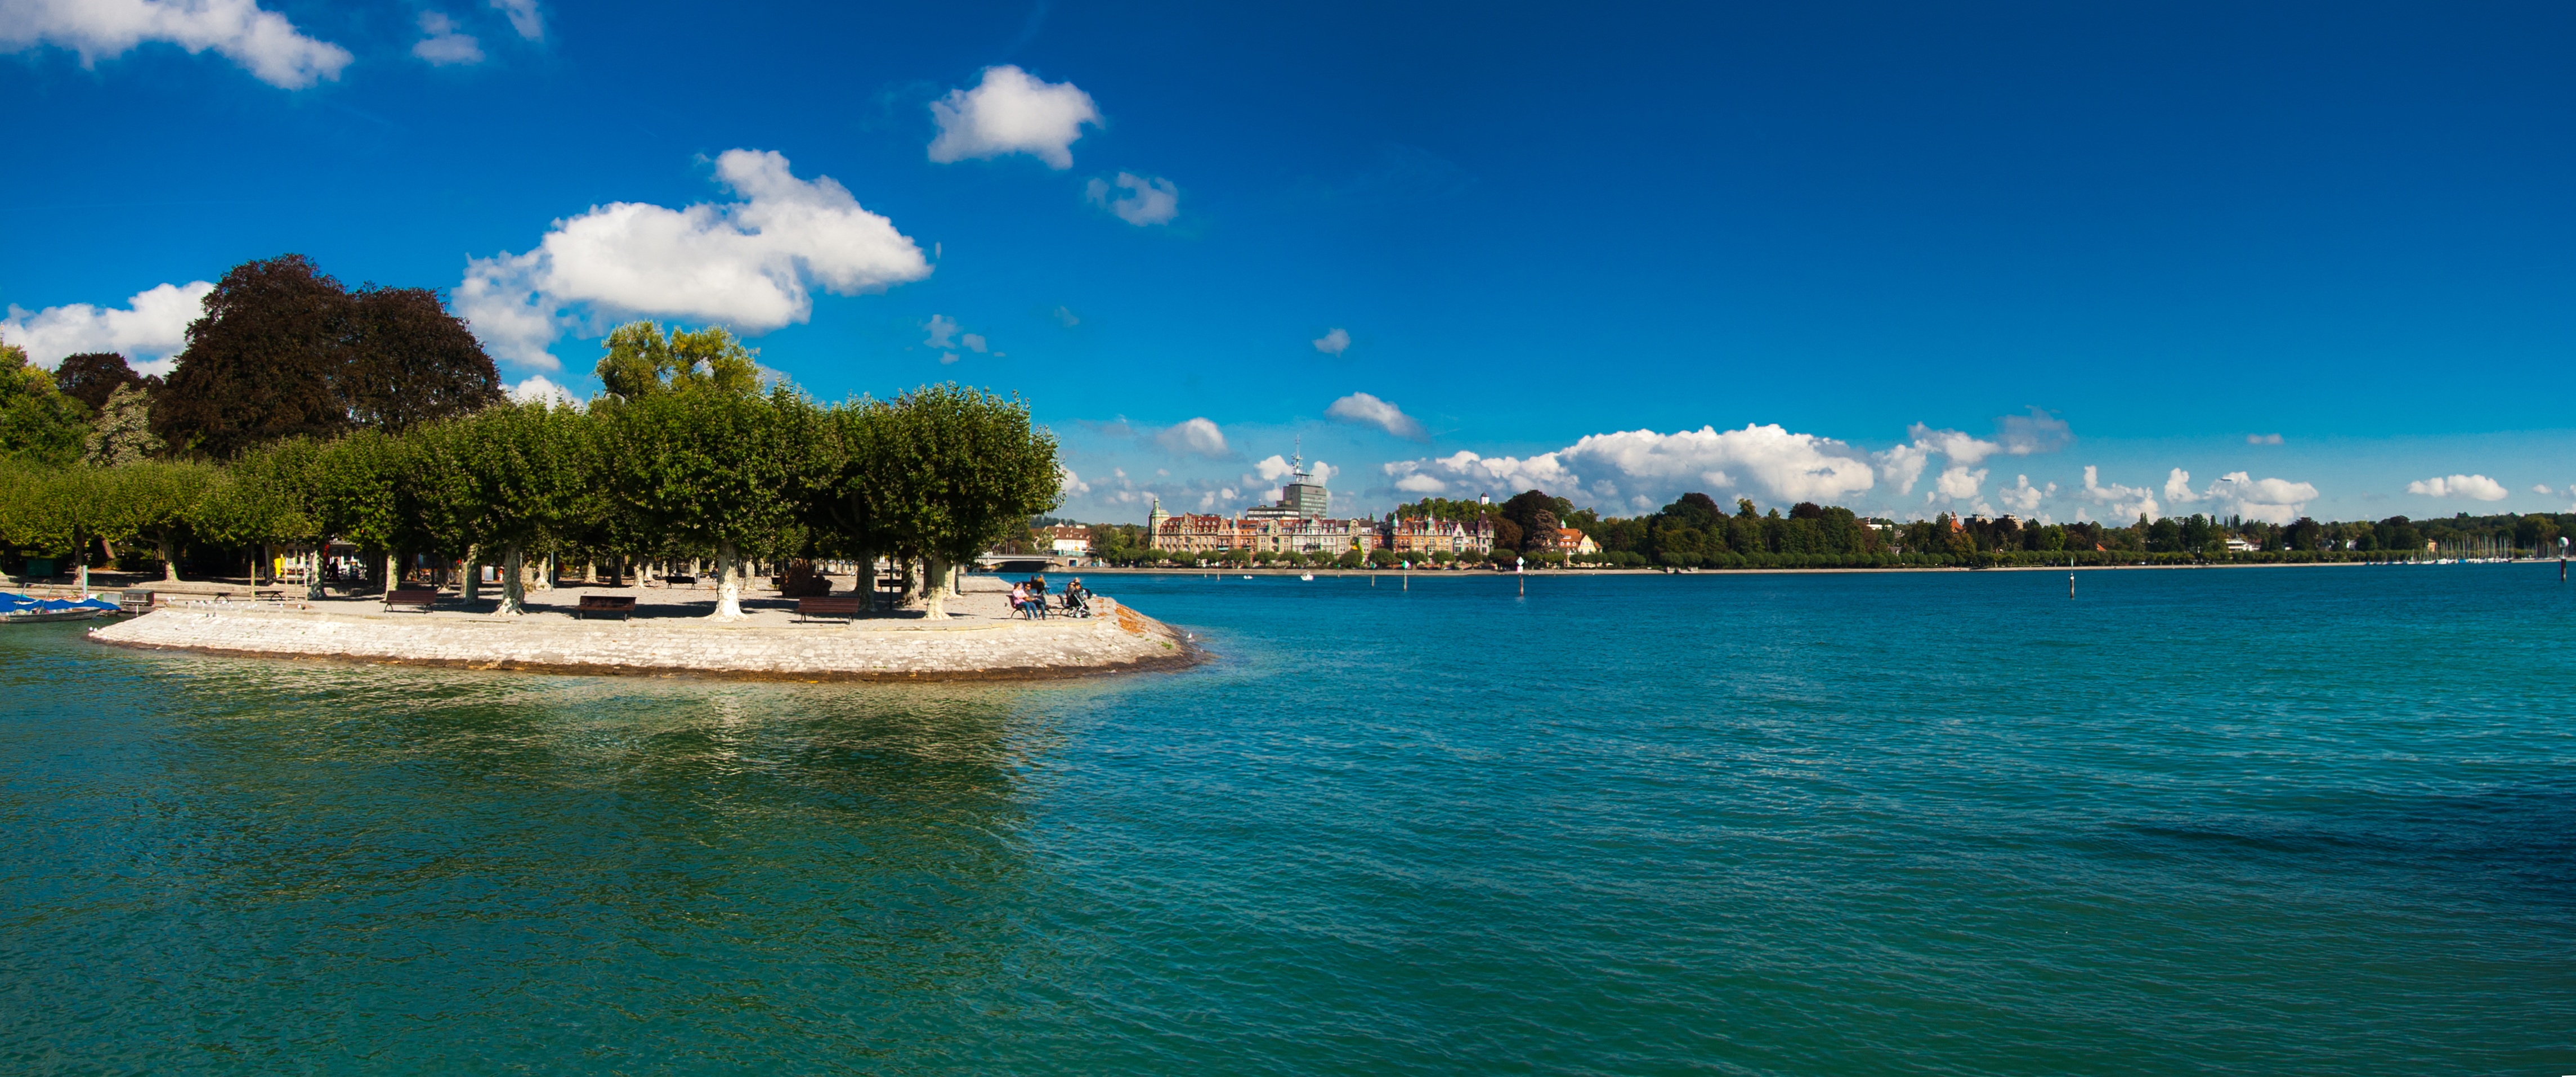
beach, landscape, sea, water, nature, ocean, horizon, shore, lake, panorama, vacation, cove, swimming pool, lagoon, bay, island, marina, resort, switzerland, caribbean, cape, islet, lake constance